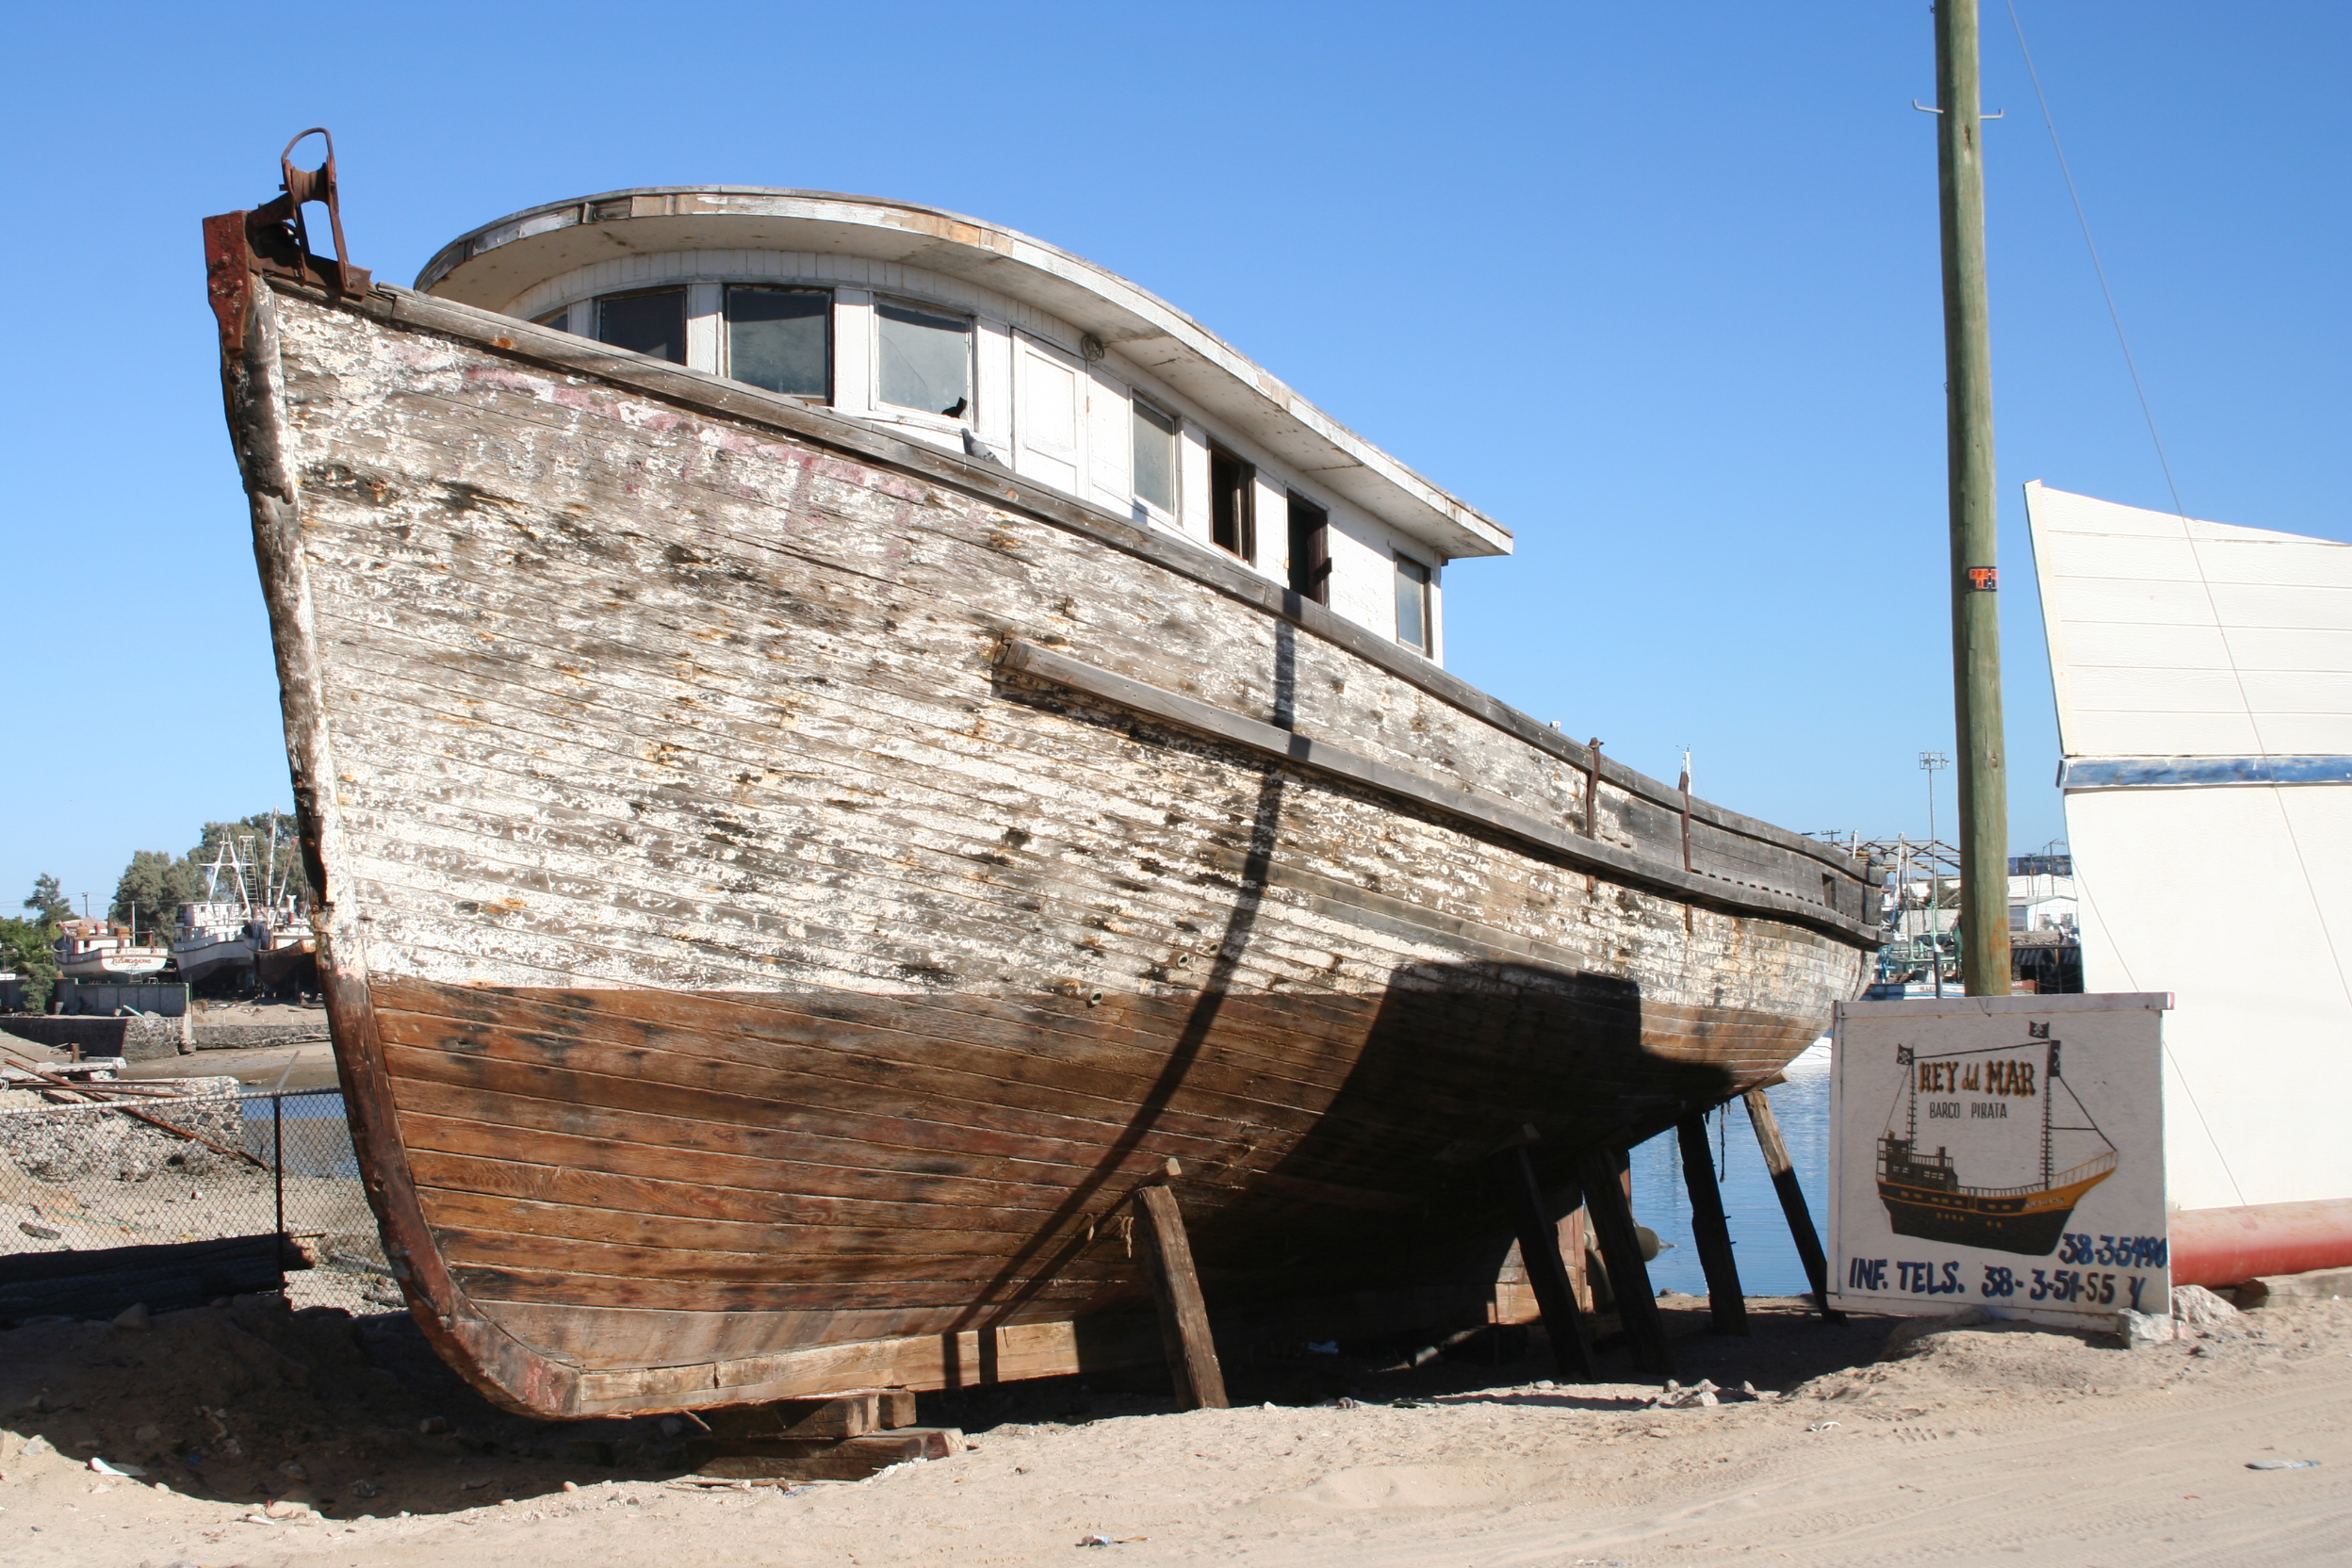
sea, coast, wood, boat, ship, transport, vehicle, mast, waterway, mexico, watercraft, shipwreck, rockypt, caravel